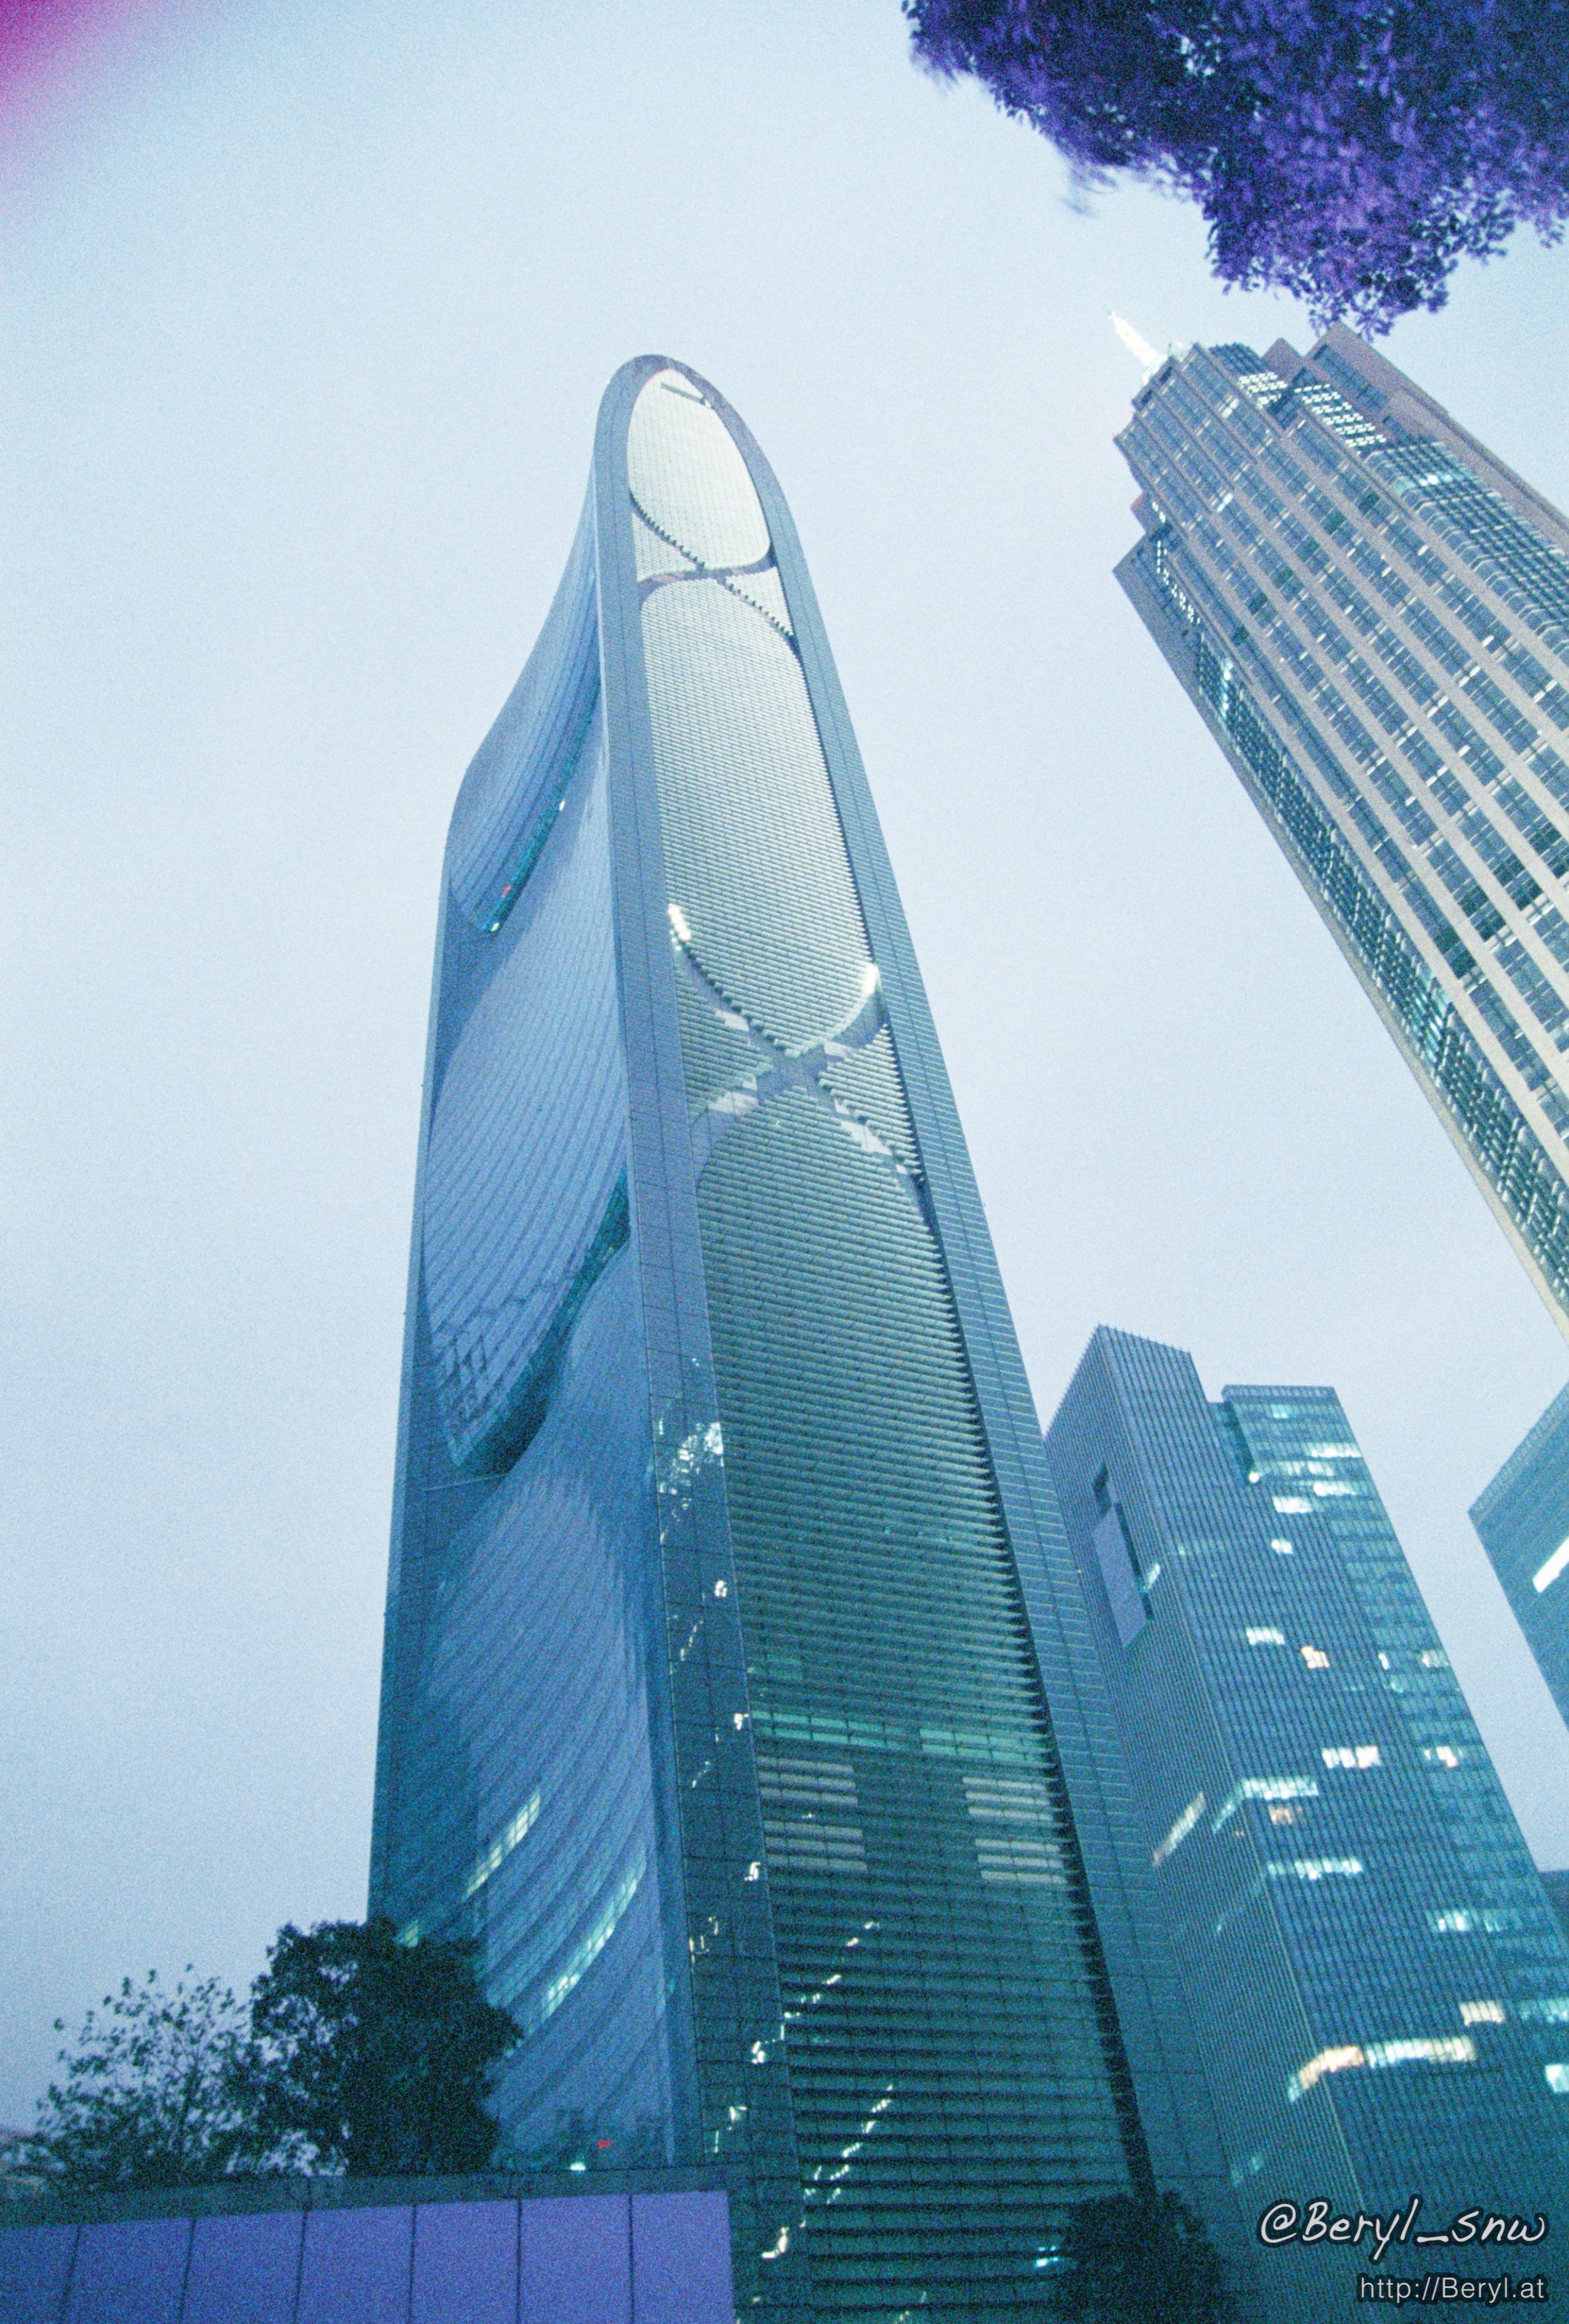
architecture, structure, skyline, building, dawn, skyscraper, film, cityscape, downtown, fujifilm, reflection, tower, landmark, blue, nikon, tower block, tall, canton, vr, nikkor, 800, f100, shape, xtra, superia, ed, 24120, metropolis, atmosphere of earth, metropolitan area